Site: brandenburg
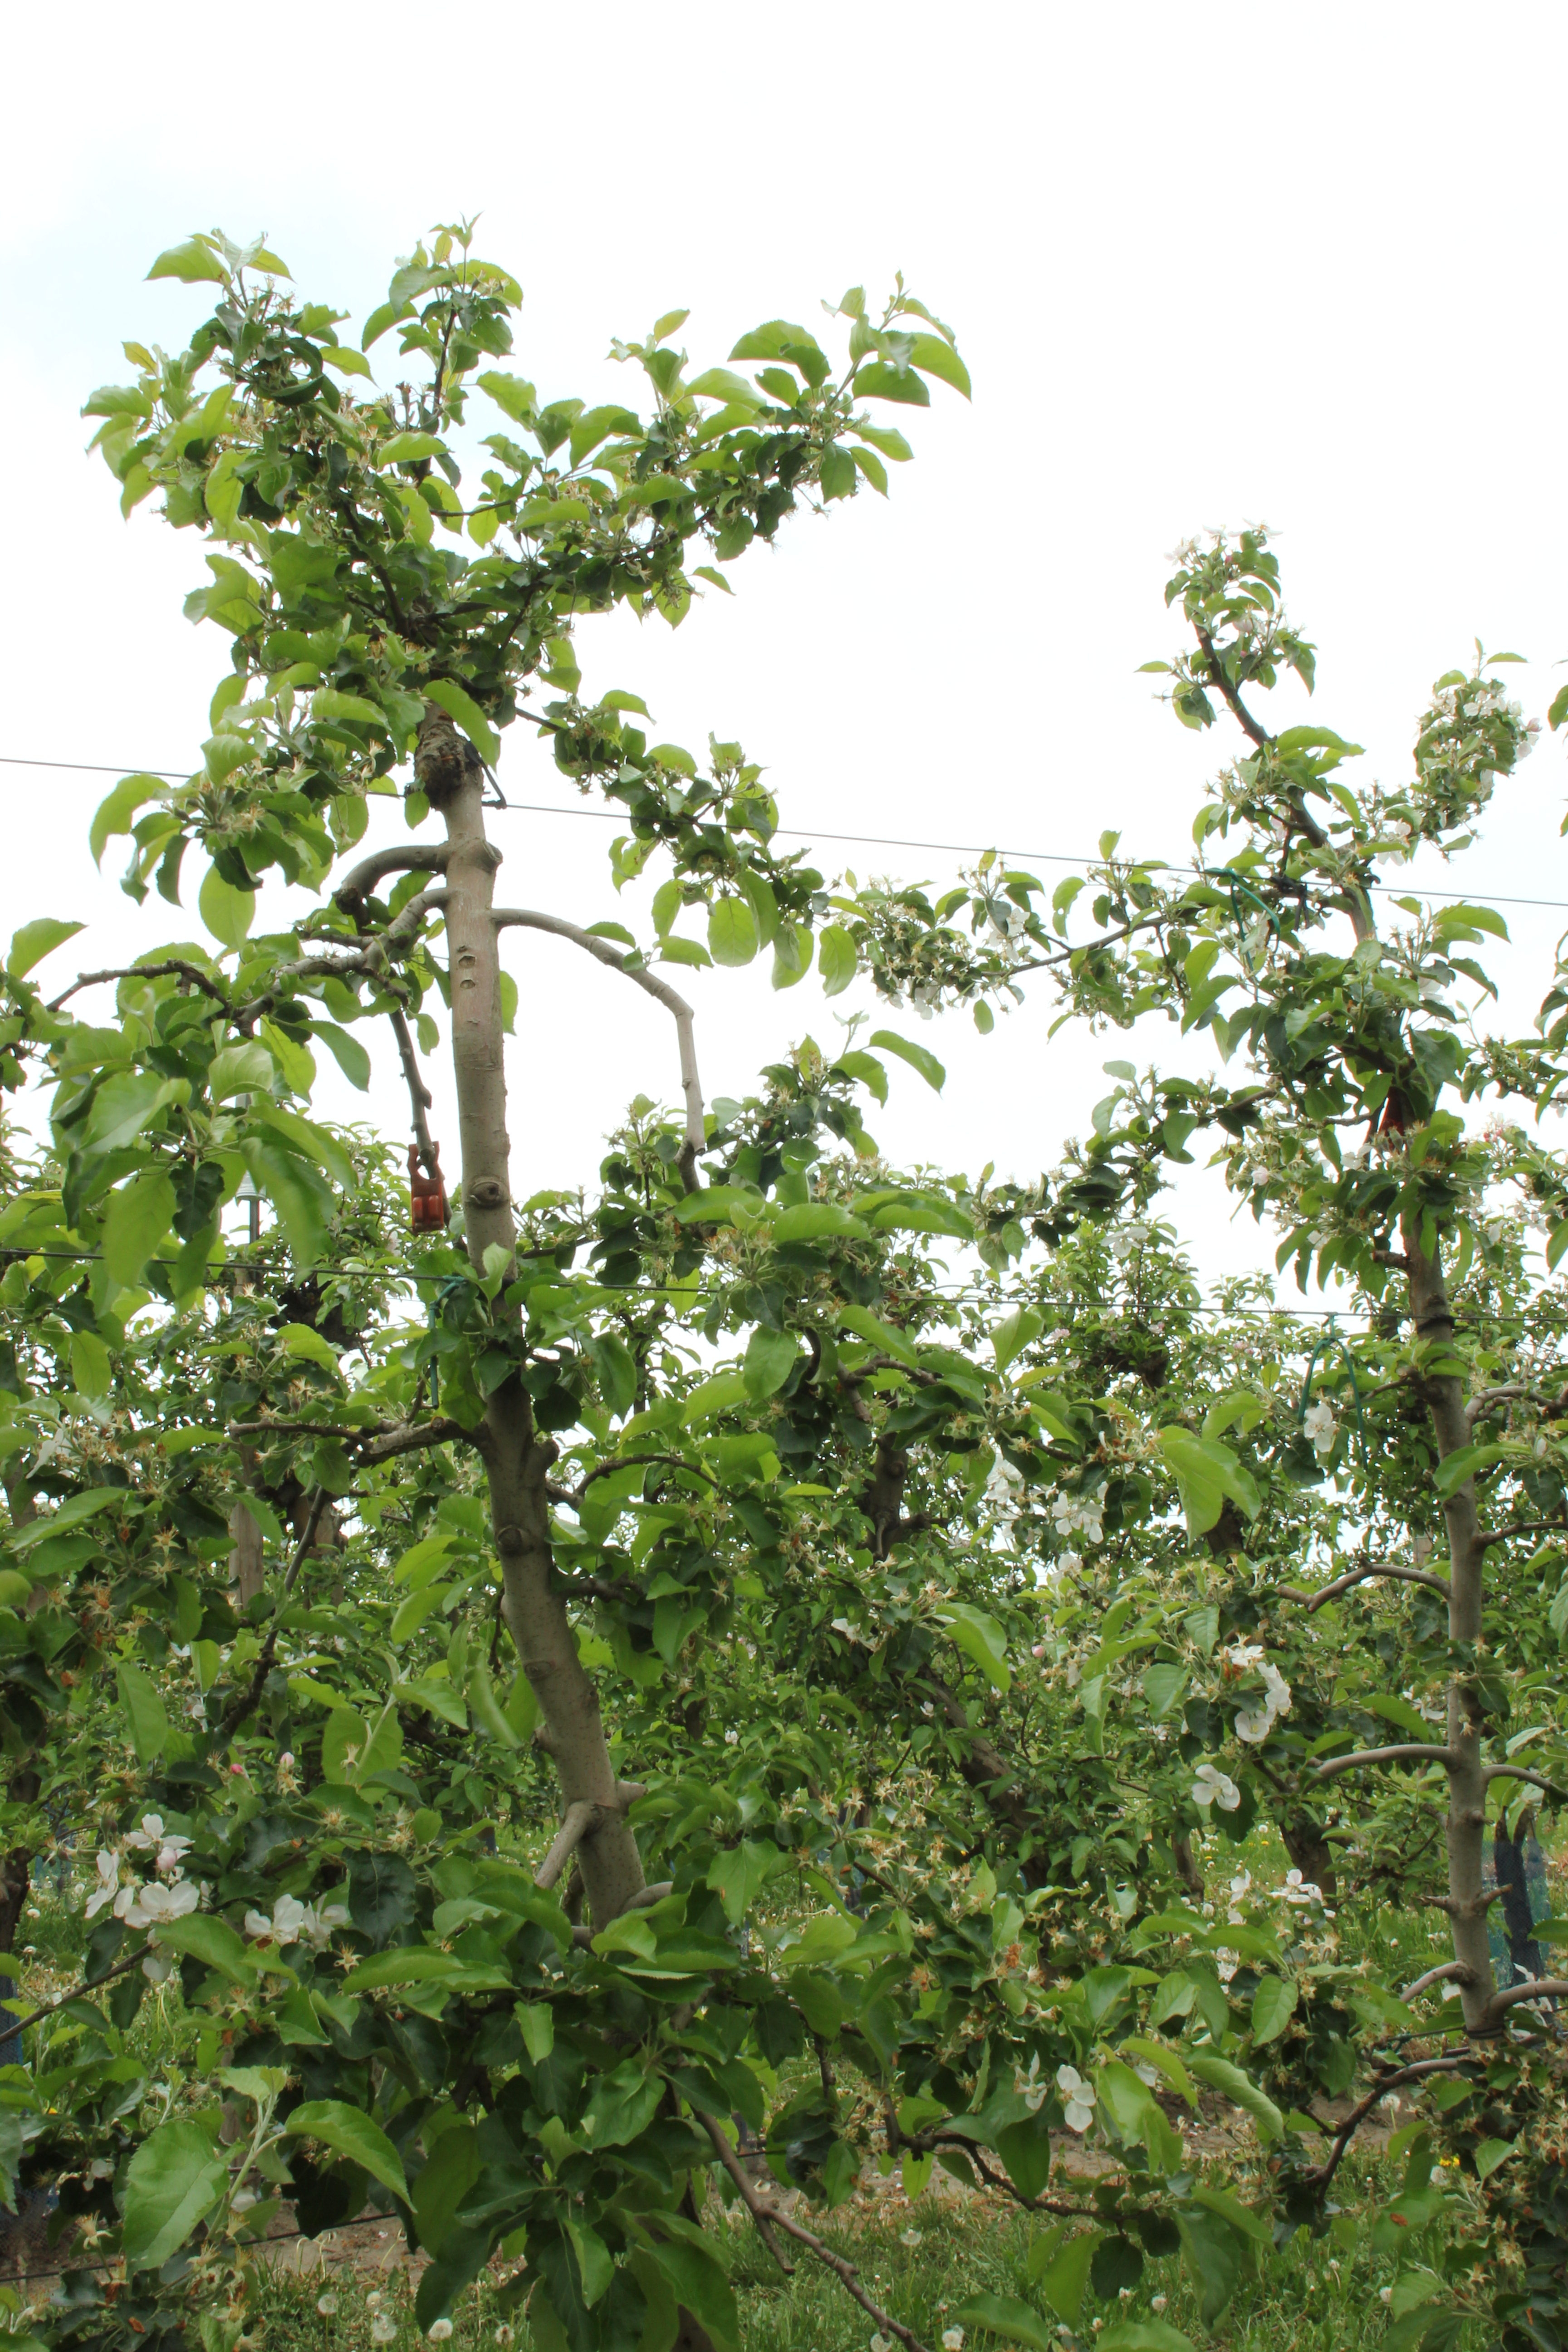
Growth stage (BBCH 67): Flowering